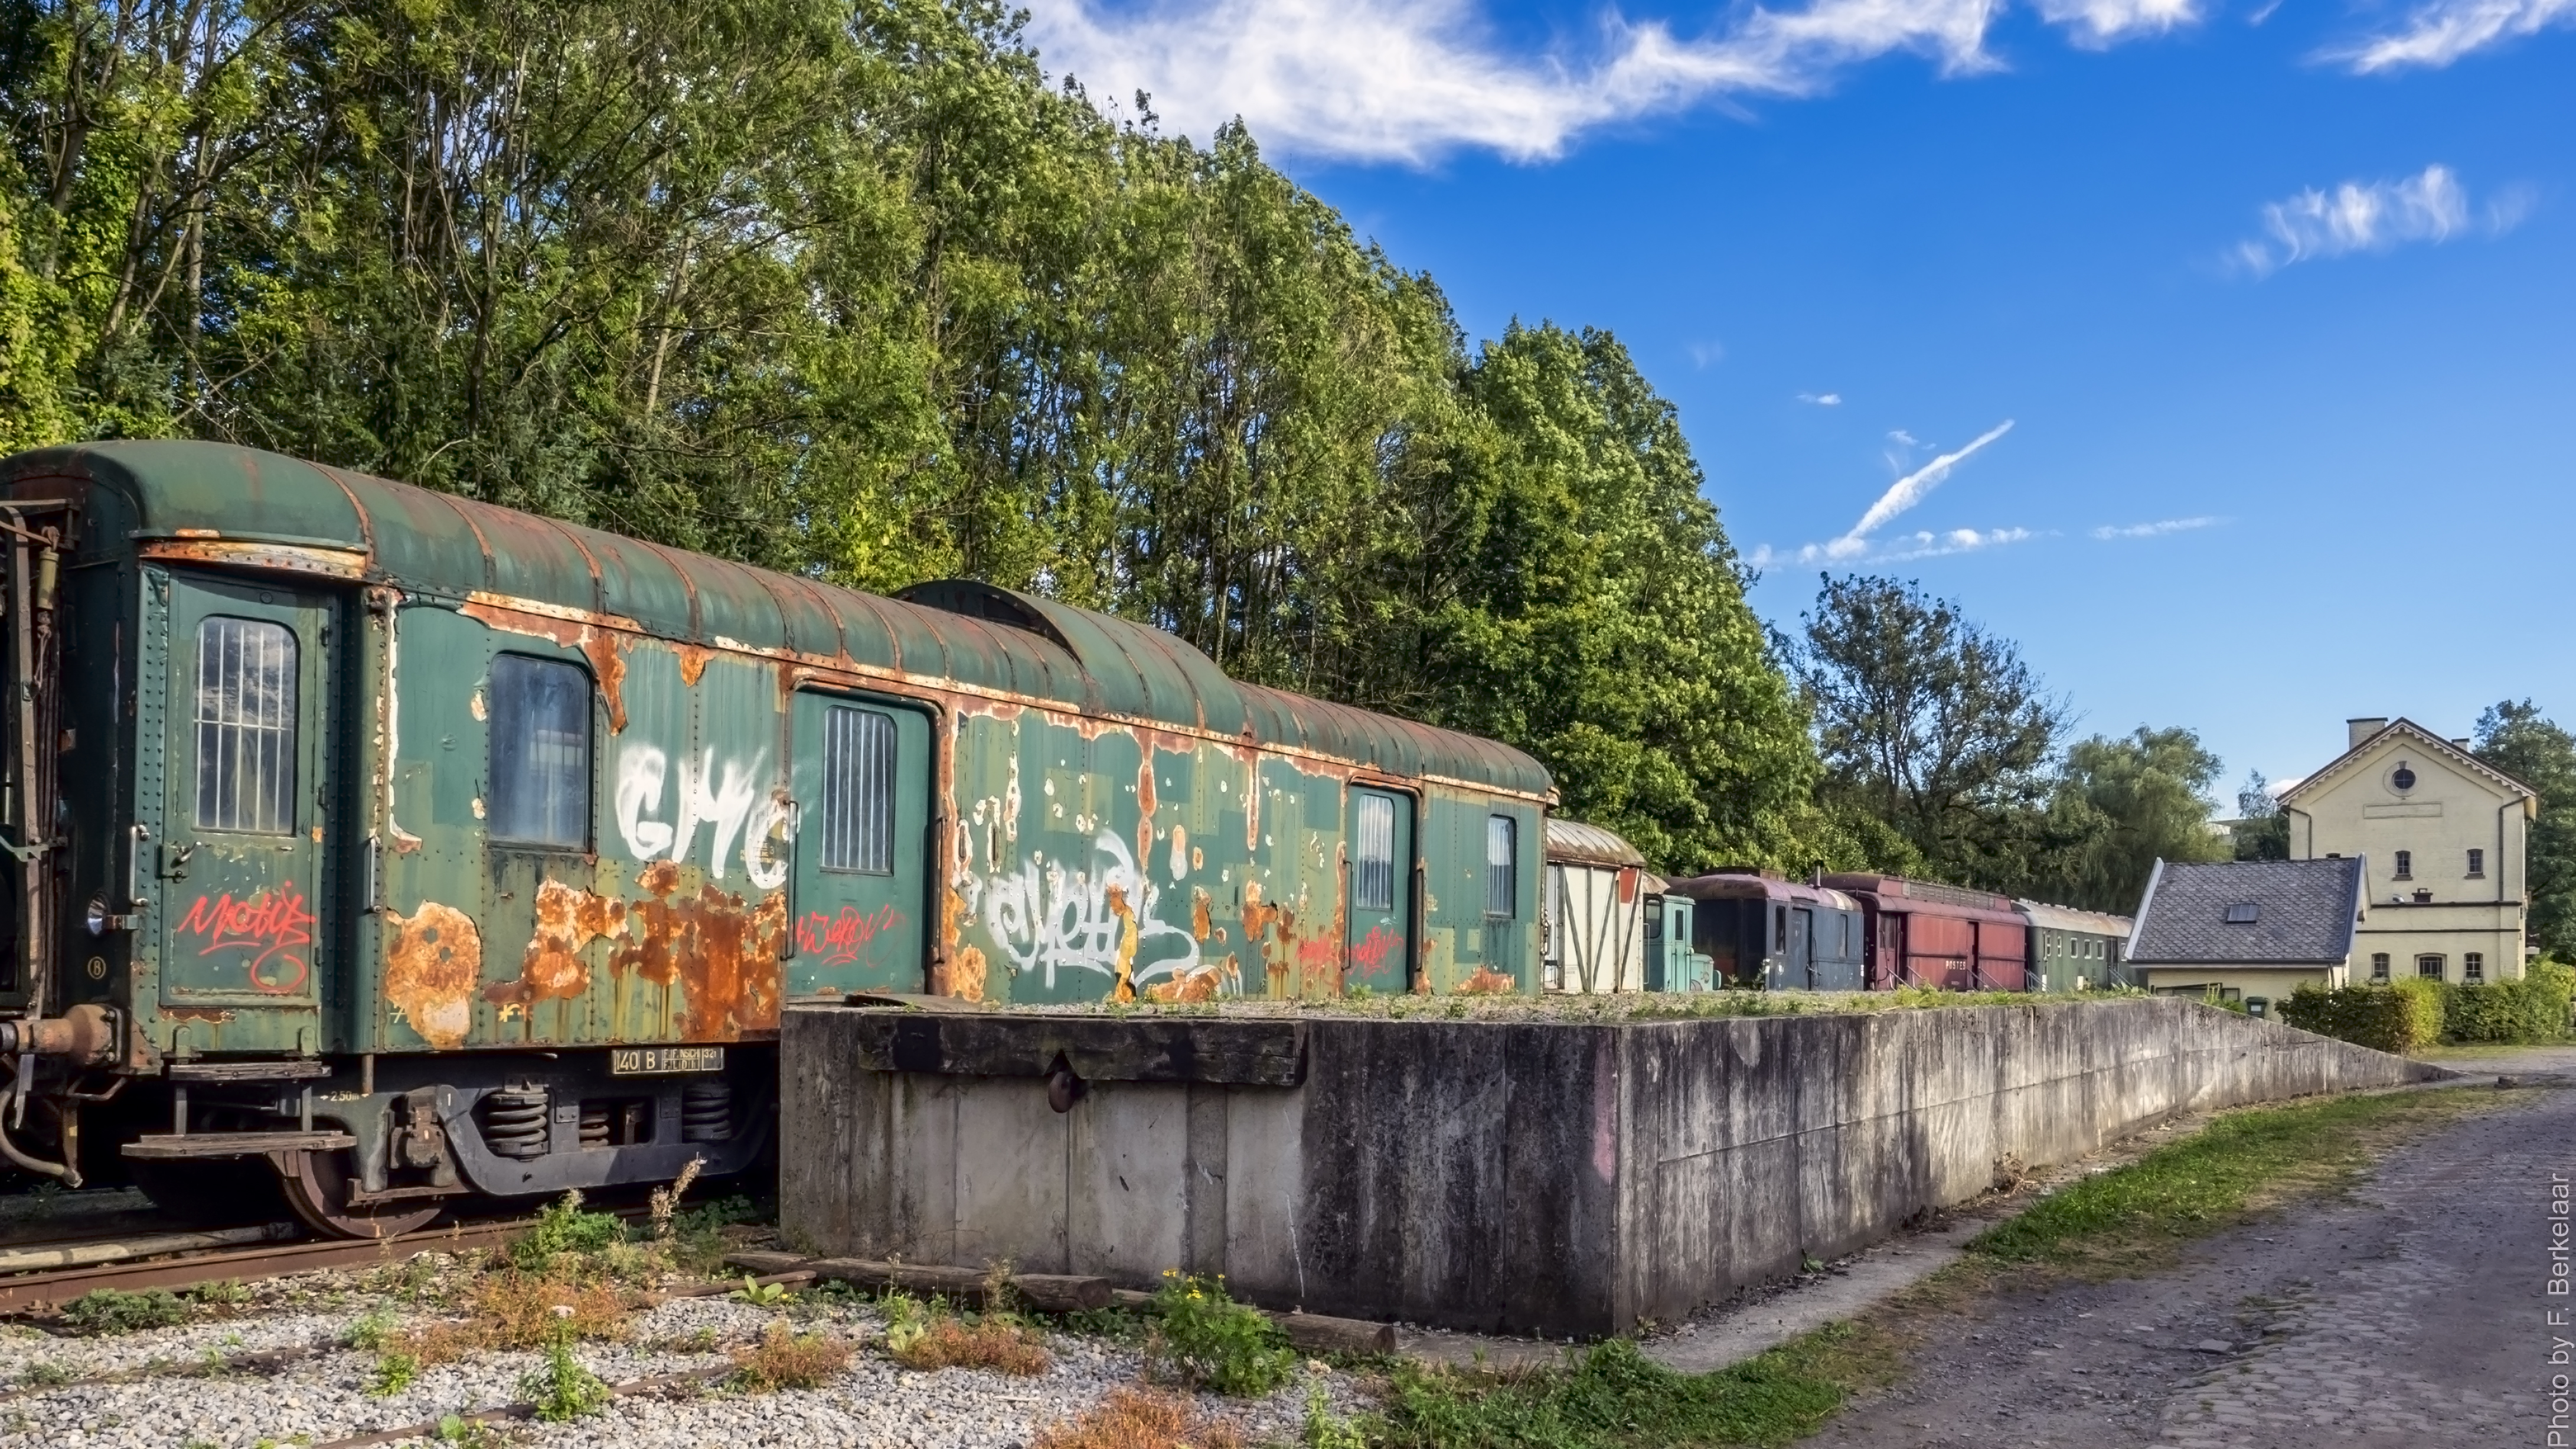
train, transport, vehicle, waterway, public transport, be, belgie, olympusm1240mmf28, wallonie, lagarehombourg, homburg, rail transport, plombi res, residential area, rolling stock, railroad car